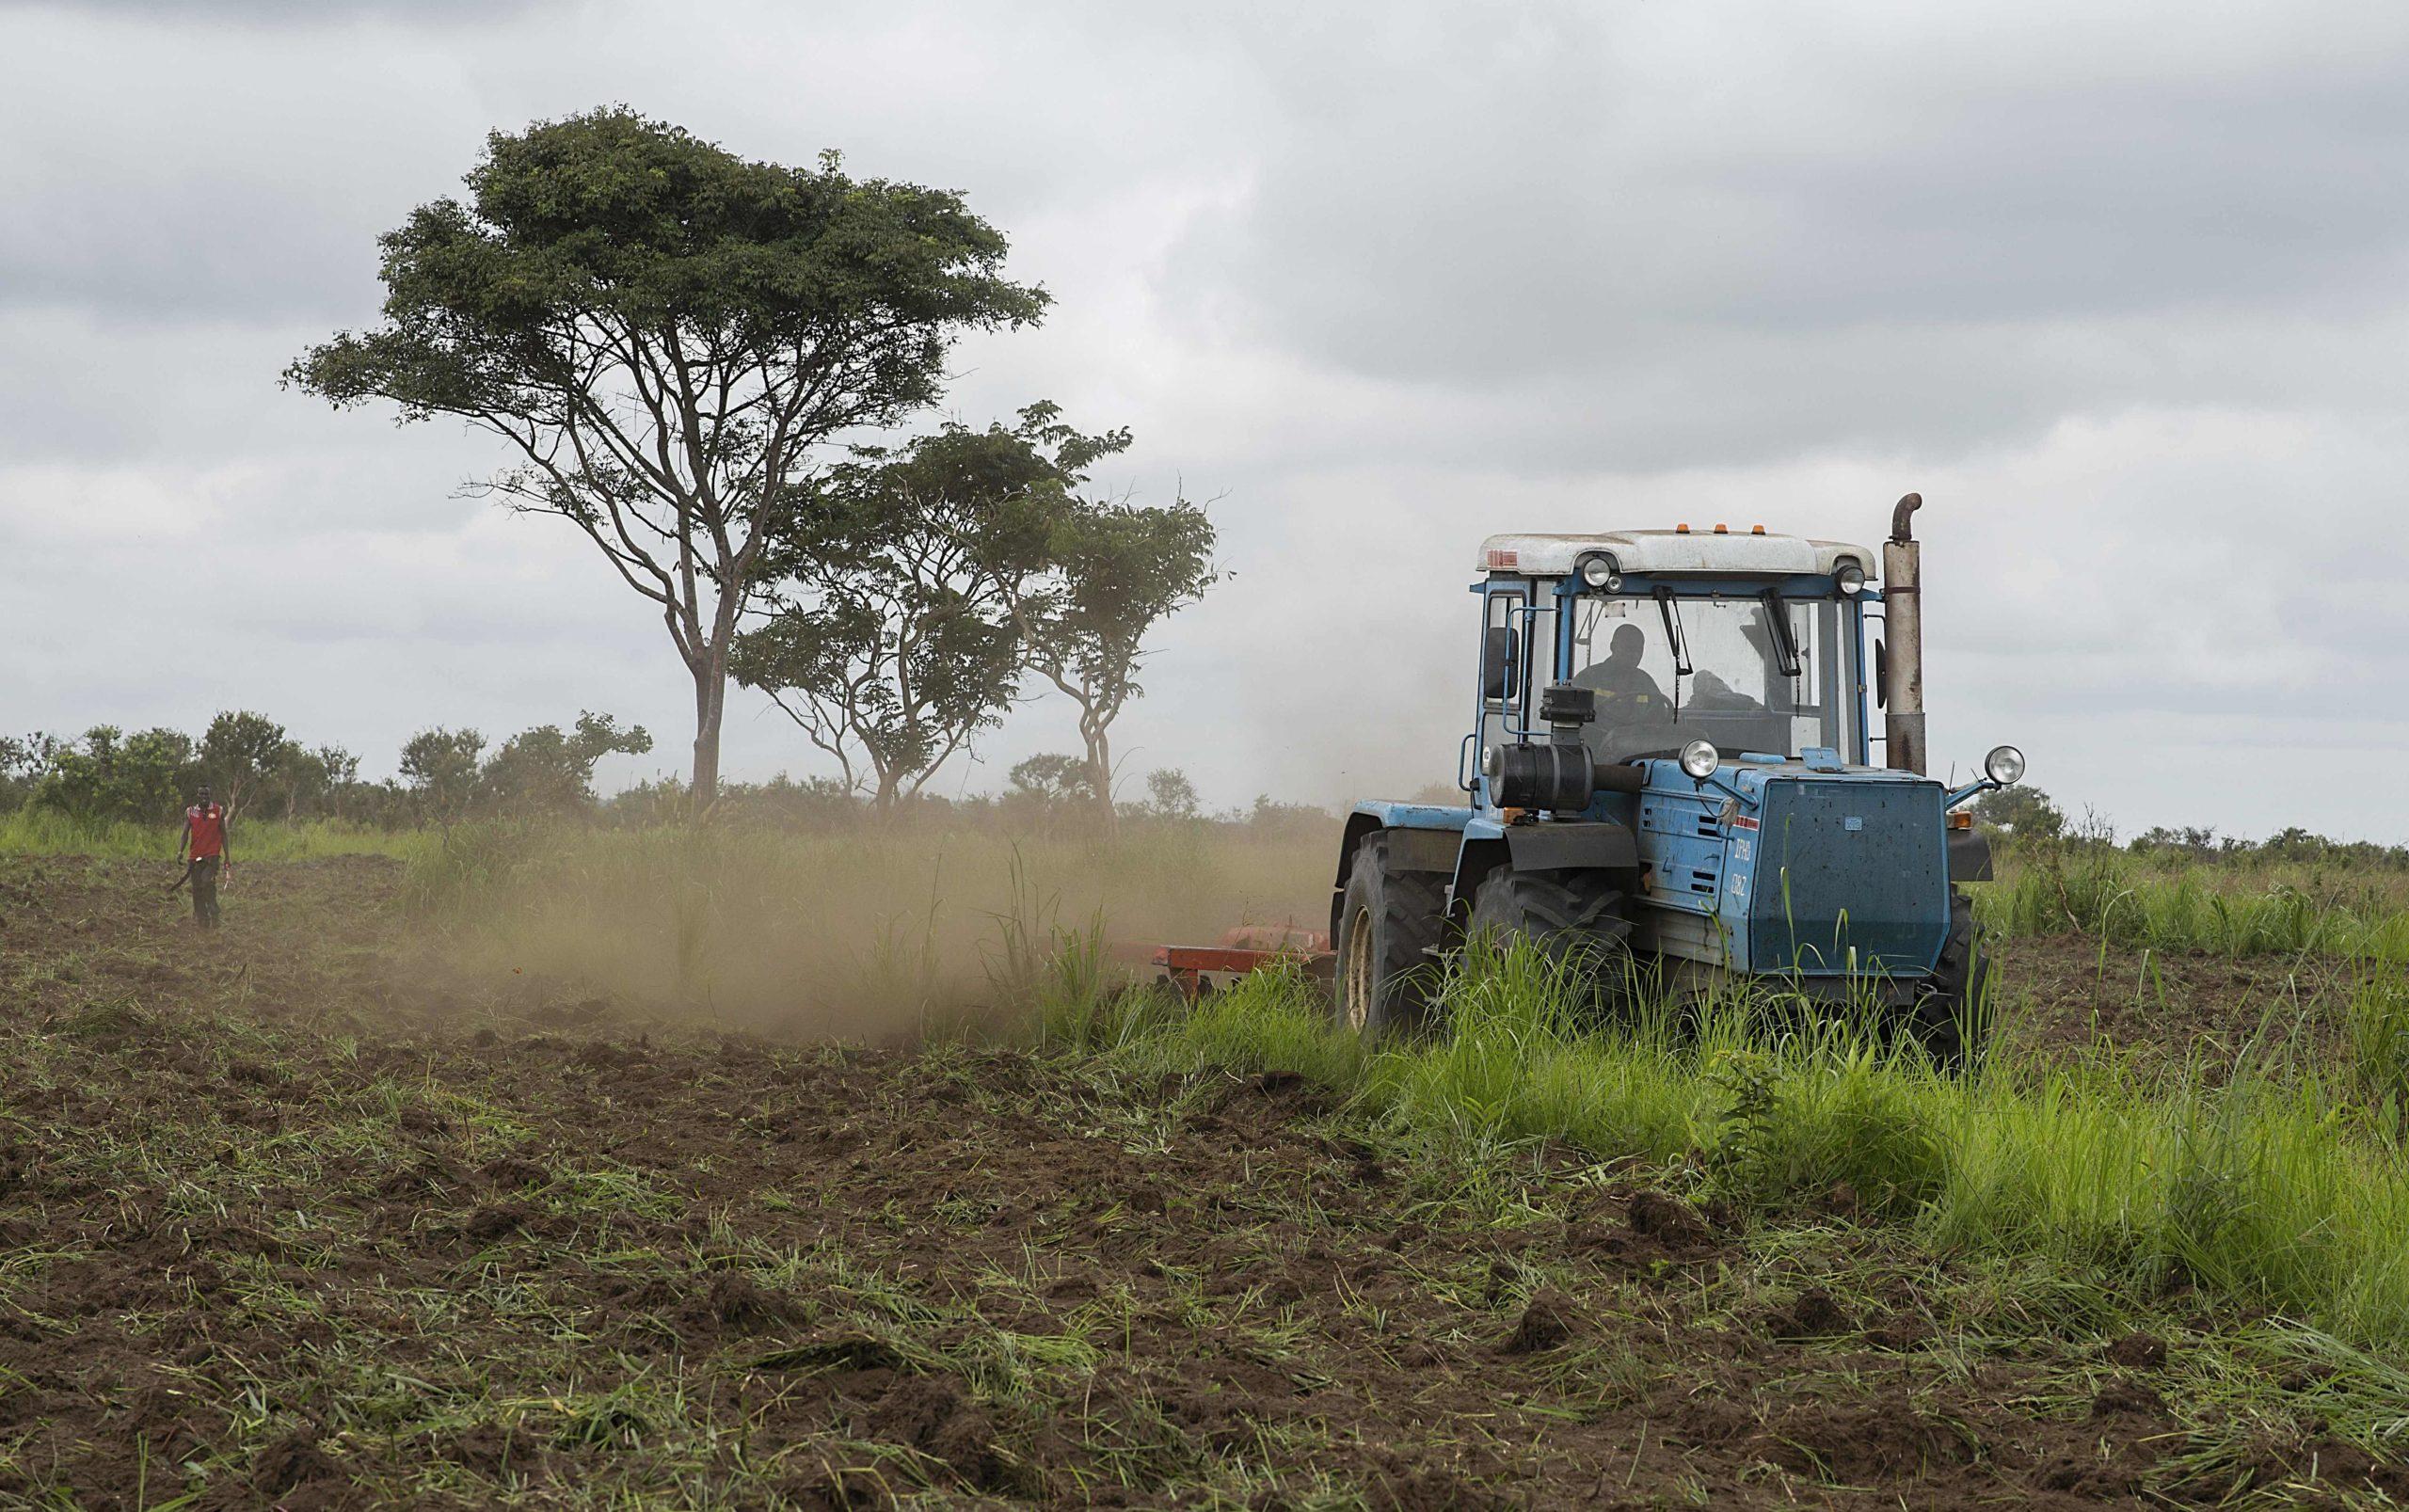
Chombo cha moto aina ya trekta, kilichopo katika eneo kubwa la wazi lililotambalare, lililozungukwa na uoto wa asili unaojumuisha nyasi fupi pamoja na miti, ikiashiria kuwa ni chombo kinachotumika kwa ajili ya shughuli za kilimo.